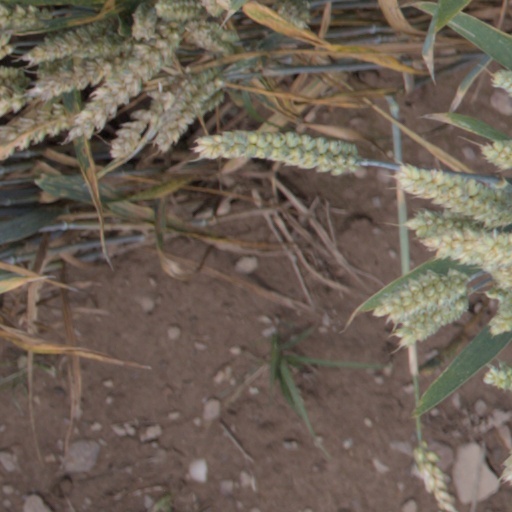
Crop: wheat